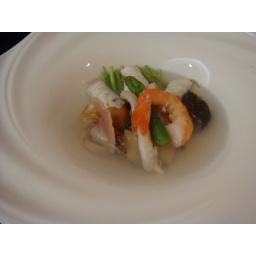
clear seafood soup in fish dumpling